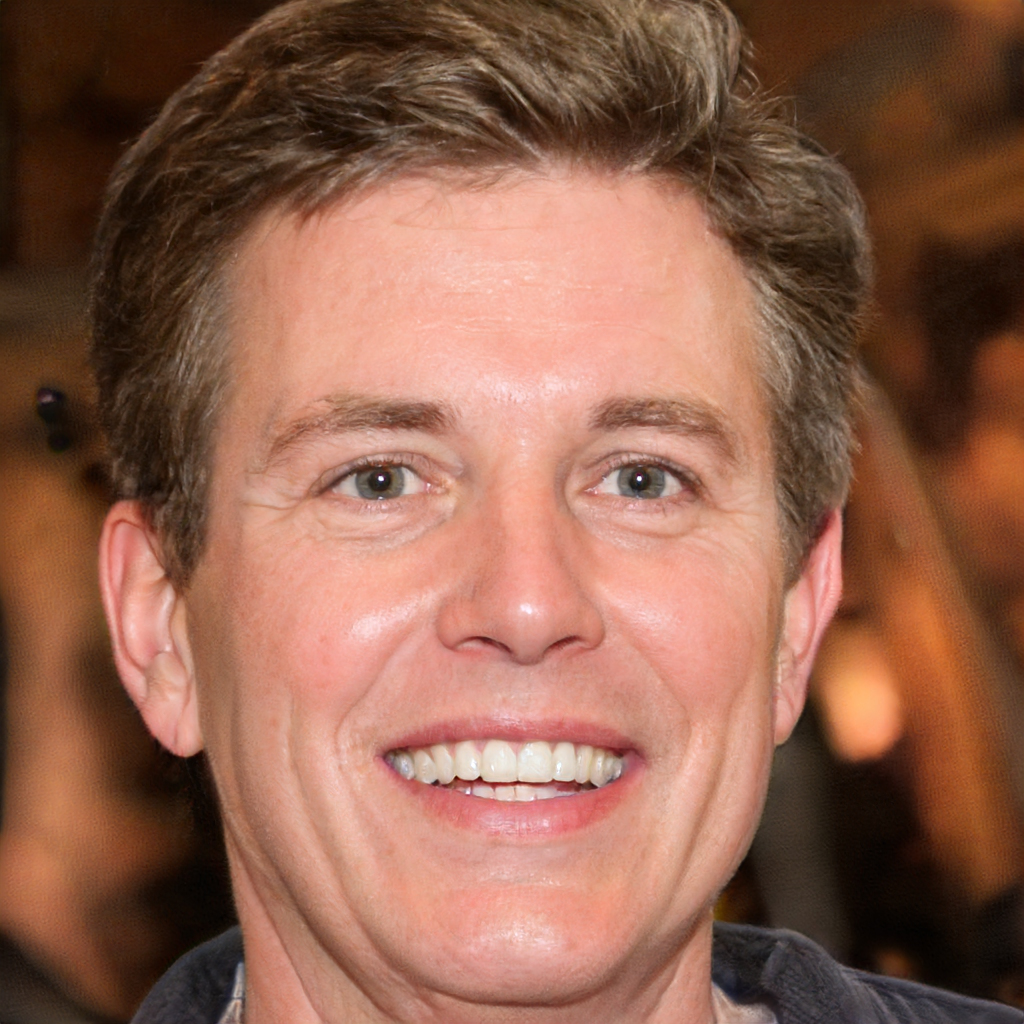
Gender: Male